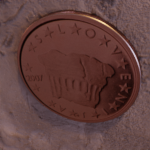
Coin value: 2cents
Country: sl
Edition: standard